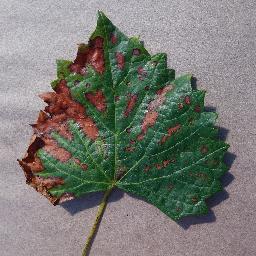
Label: Grape___Esca_(Black_Measles)